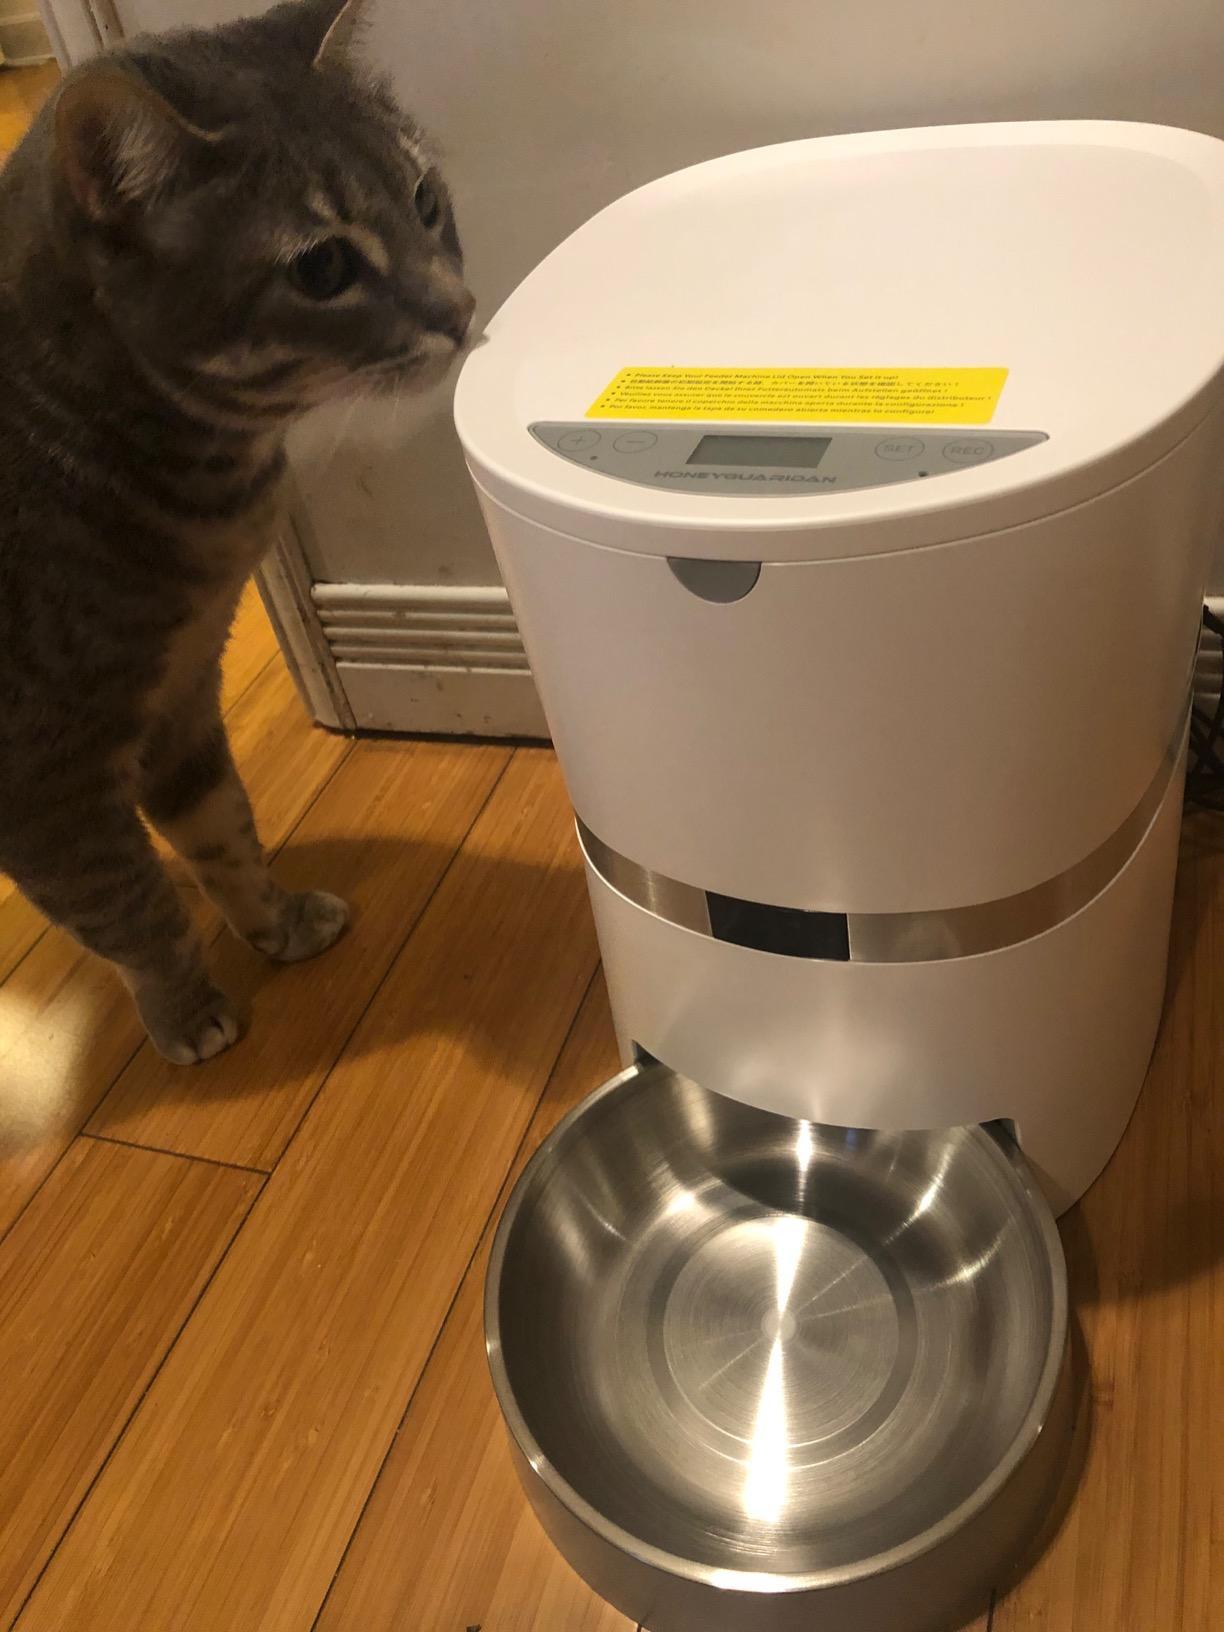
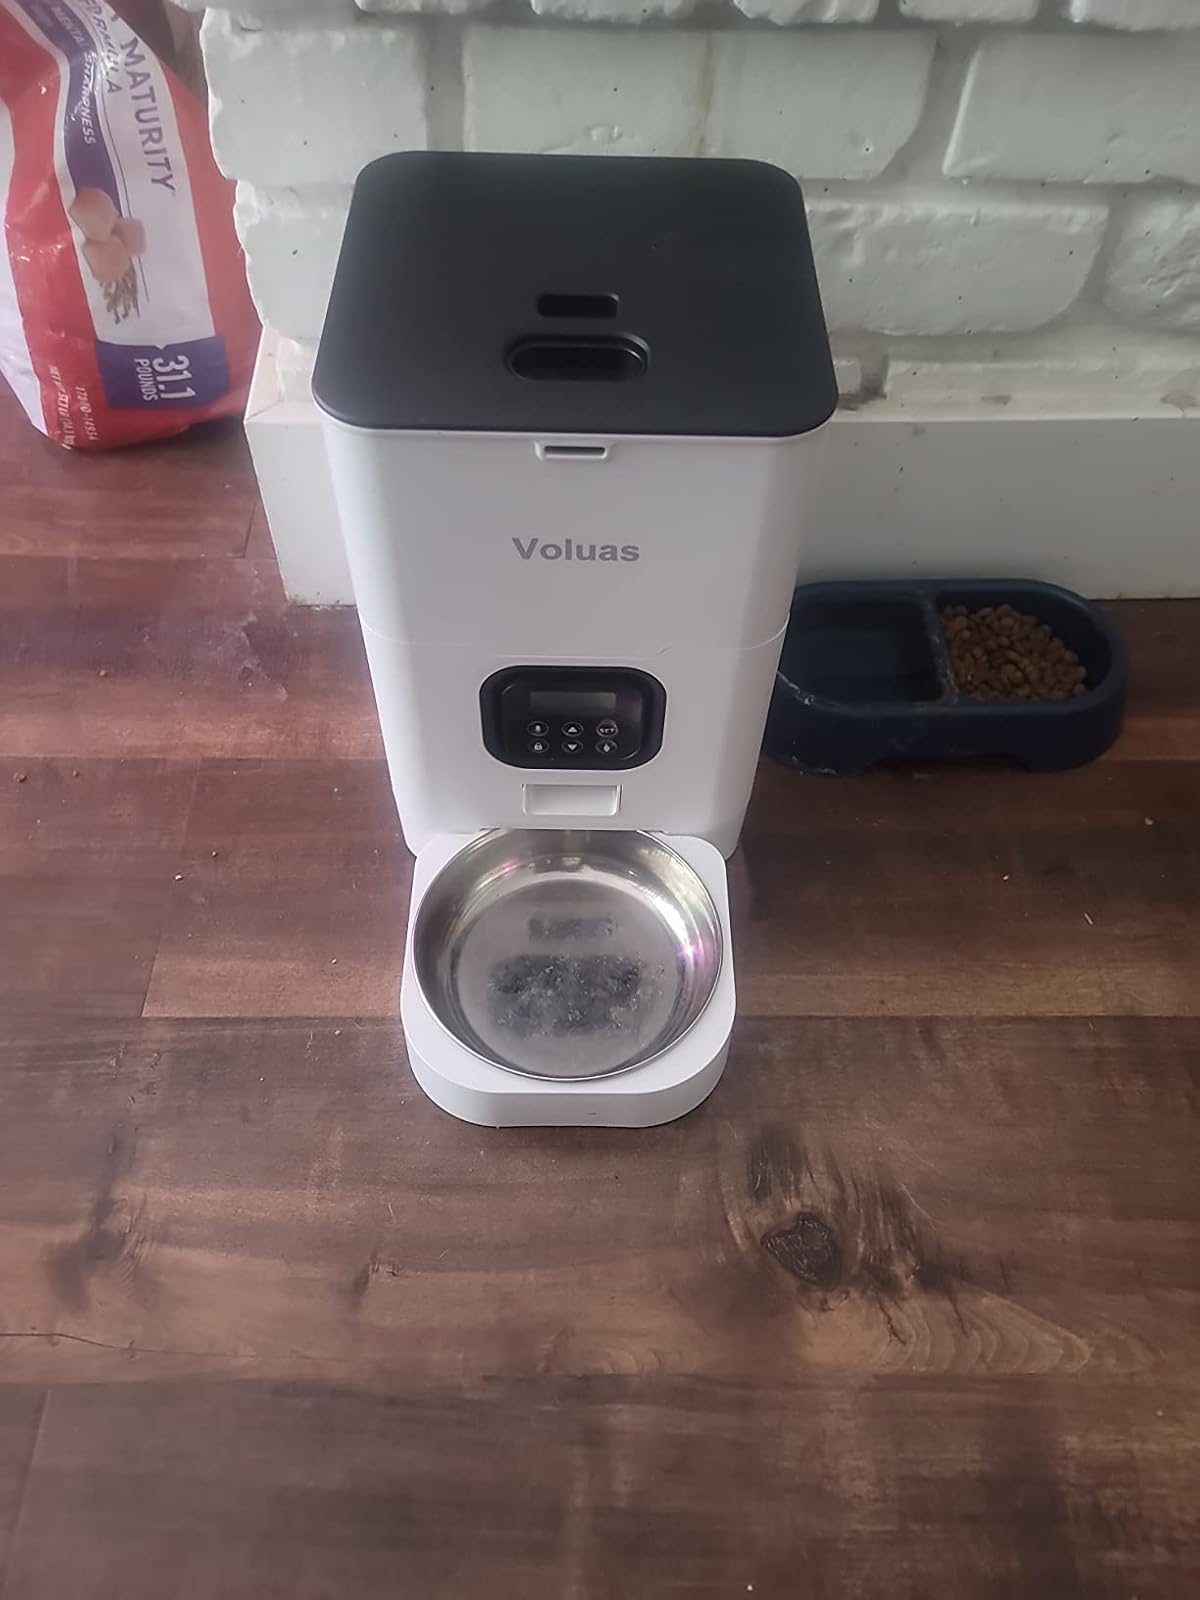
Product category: items_feeder
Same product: no